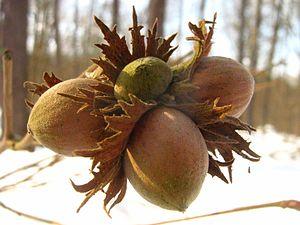
La nucule est un fruit sec indéhiscent, de type akène, à péricarpe sclérifié entièrement ligneux.